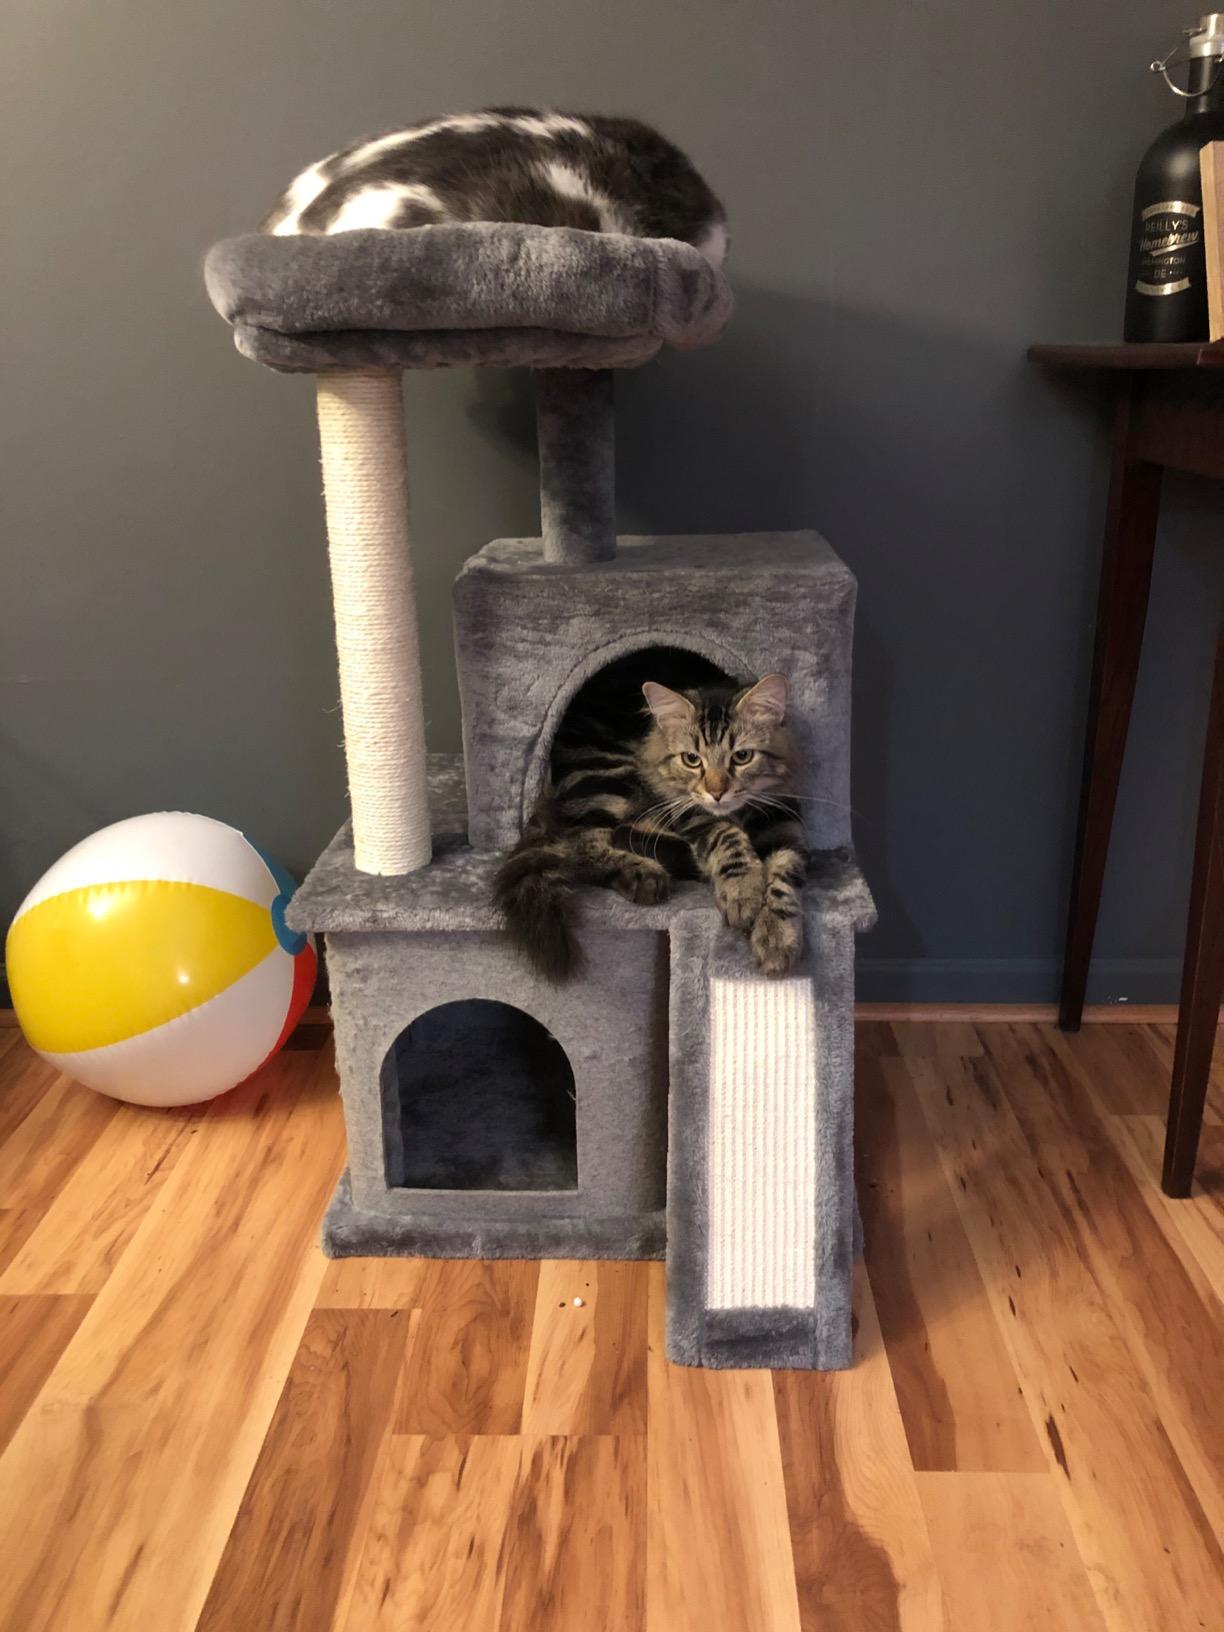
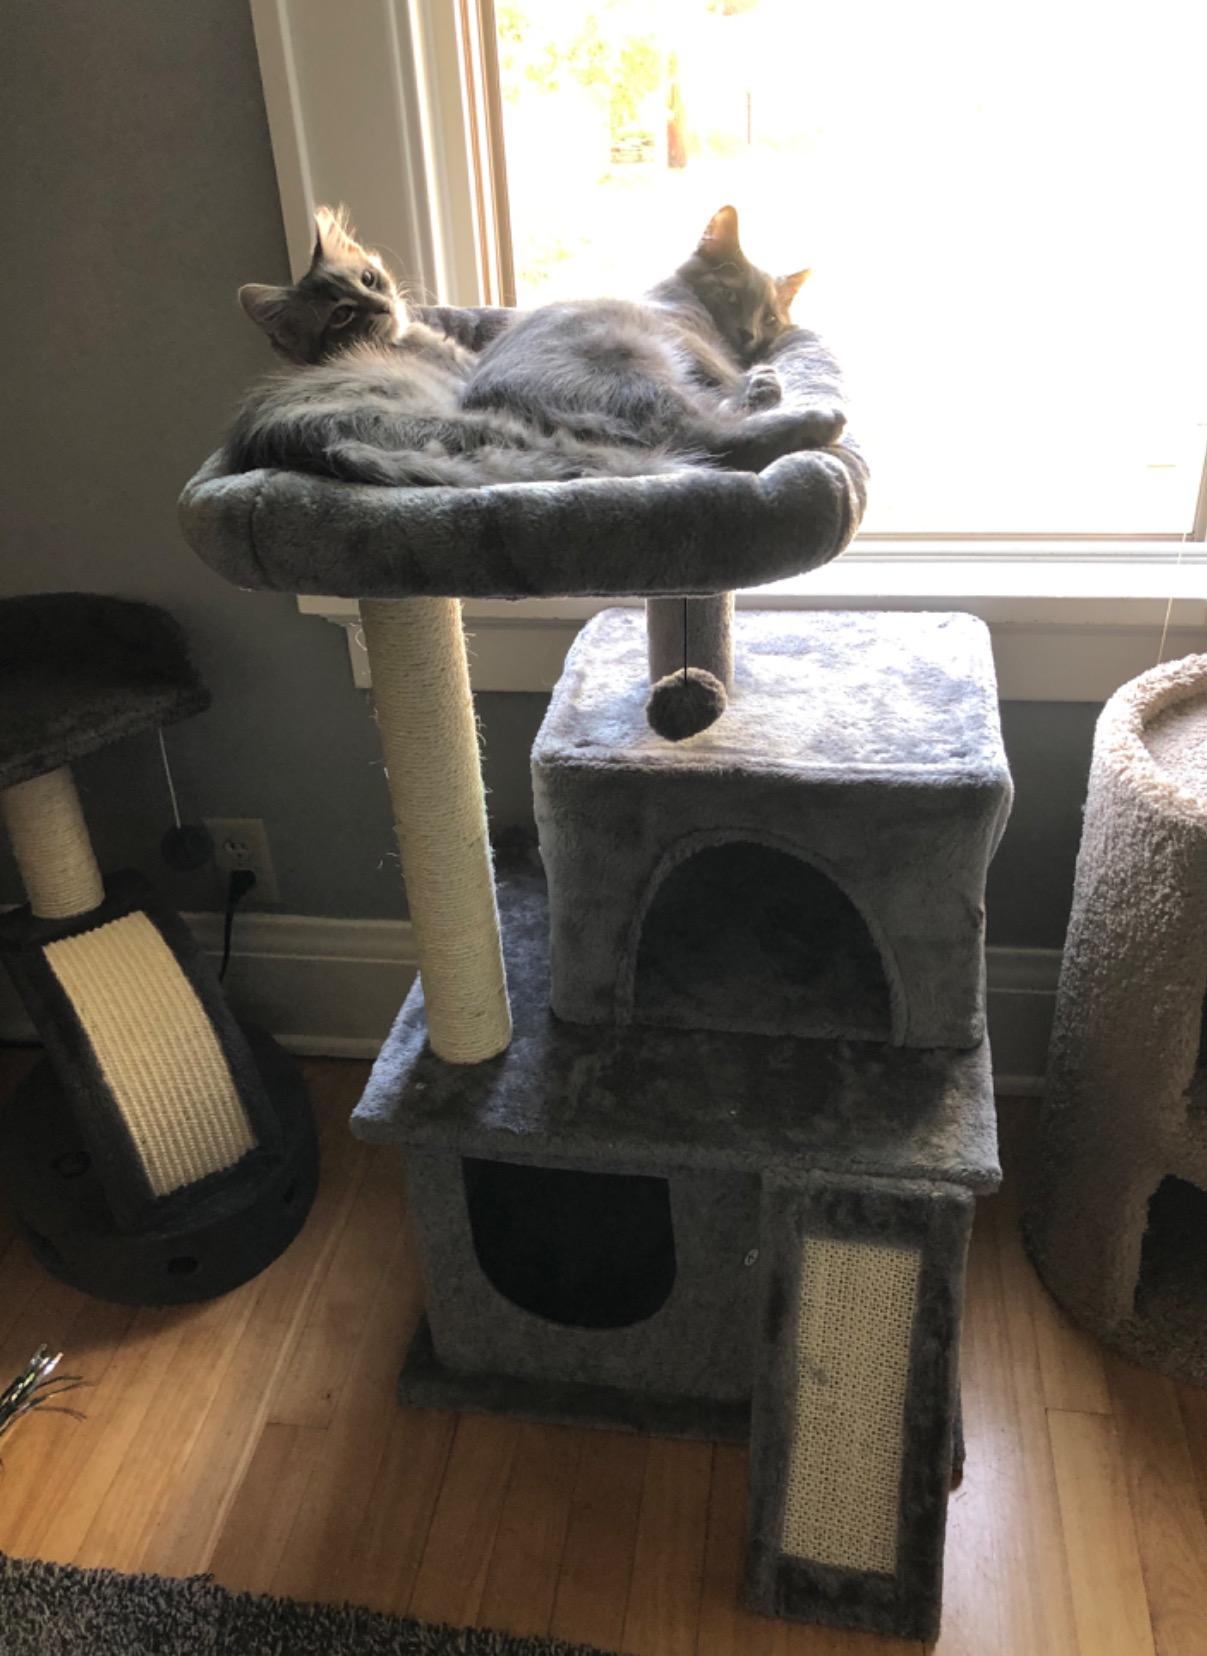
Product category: items_cat tree
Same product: yes